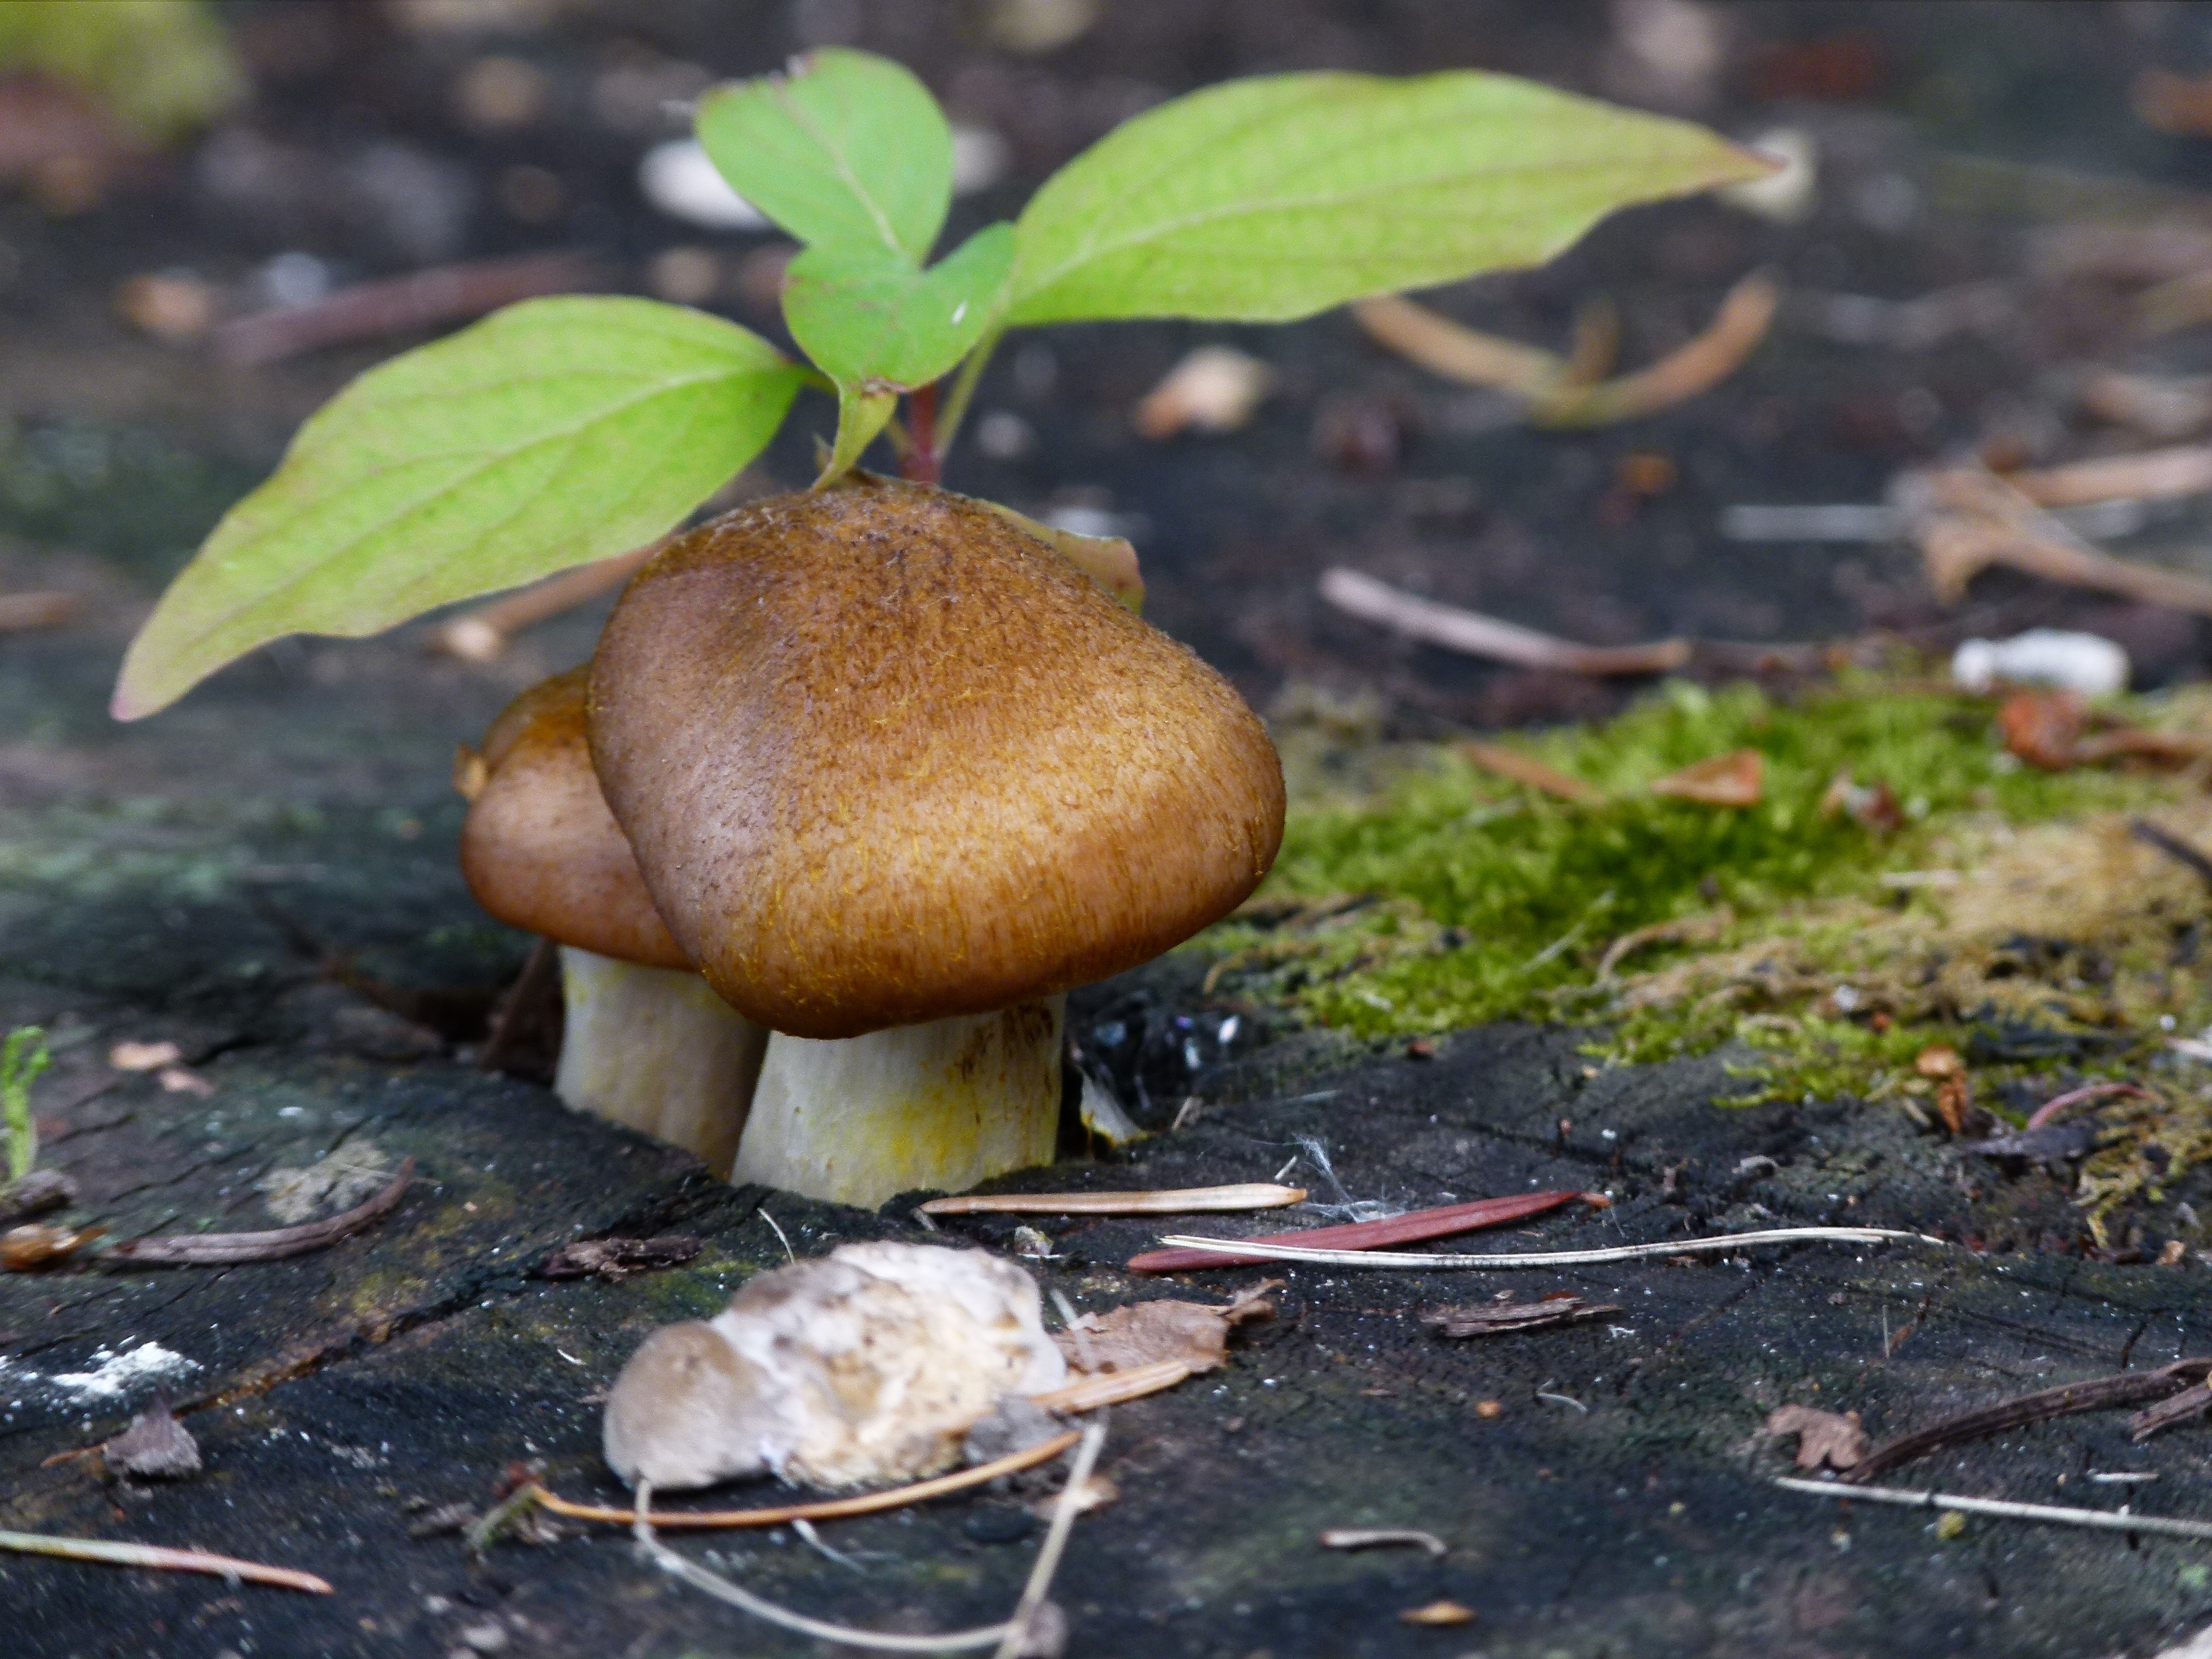
tree, nature, forest, plant, leaf, fall, stump, moss, wild, autumn, soil, mushroom, flora, leaves, fungus, bolete, matsutake, edible mushroom, medicinal mushroom, agaricomycetes, agaricaceae, penny bun